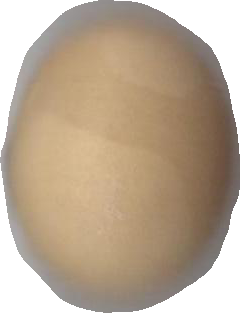
Variety: Dega